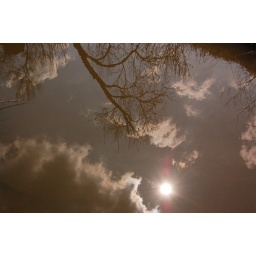
sky in the water